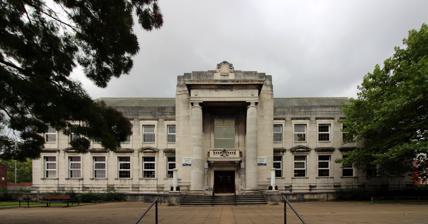
Building: Birkenhead Central Library
Country: United Kingdom
Year built: 1934
Historic library building in Merseyside, England This article is about Birkenhead Central Library, England. For Birkenhead Public Library, New Zealand, see Birkenhead Public Library . Birkenhead Central Library Front Entrance, Borough Road 53°23′10″N 3°01′55″W / 53.386°N 3.032°W / 53.386; -3.032 Location Birkenhead , England Established 1856 (original site) 1934 (current site) Collection Size over 600,000 books Access and use Population served 311,200 Other information Website [1] Birkenhead Central Library, Wirral Council Birkenhead Central Library is one of twenty-four libraries (as of March 2011) forming the Wirral Library Service in the Metropolitan Borough of Wirral , Merseyside , England . The library is located on Borough Road, Birkenhead . History The original Birkenhead Central Library was opened in 1856 in a different part of Birkenhead from the present-day site. At the time, it was the first public library in the country in an unincorporated borough. The current central library building on Borough Road was opened in 1934 by King George V and is designated by Wirral Council as a historic site. Services and activities The library offers the traditional lending service for books including large print, foreign language titles, talking books and digital audio and video media, newspaper and magazine reading and local community information. There is also a dedicated children's library and a reference library on the upper floor containing extensive local archives. The library also offers exhibition/display facilities and room hire. Other activities include a monthly reading group, storytime for under fives, "baby bounce and rhyme" and Learn Direct computer courses, including ECDL and business courses. There is also a Friends of Birkenhead Central Library group which holds events on a regular basis. Wilfred Owen memorial At the top of the main stairwell is a stained glass memorial window to First World War poet Wilfred Owen . Owen lived in Birkenhead in three homes, all within a mile of the library. The memorial window was designed by David Hillhouse, and was created and made by Bill (William) Davies at his Millers Hay studios in Irby.  It was unveiled in 1995 by Peter Owen, the nephew of Wilfred Owen. Threat of closure In 2008 it was announced that there were council plans to close the current site as part of a strategic review. The plans included consolidating library services into newer buildings alongside existing leisure facilities at the Europa Pools complex, on the other side of the town centre. As of February 2023, these plans have not come to fruition and the Birkenhead Central Library remains situated in the 1934 building on Borough Road. References